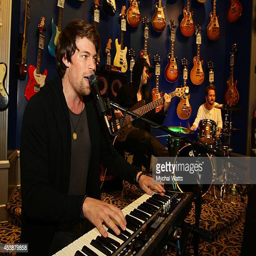
person attends the performance and album signing